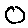
Label: 0